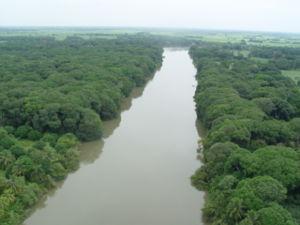
Le Río Papaloapan est un fleuve du Mexique, avec une longueur de 354 km, le second fleuve du pays en termes de débit. Il traverse trois États, Puebla, Oaxaca et Veracruz avant de se jeter dans le Golfe du Mexique. Sur ses rives vivent environ 1 950 000 de personnes.
La forêt riveraine, rivulaire ou ripisylve est l'ensemble des formations boisées, buissonnantes et herbacées présentes sur les rives d'un cours d'eau, d'une rivière ou d'un fleuve, la notion de rive désignant le bord du lit mineur du cours d'eau non submergée à l'étiage.